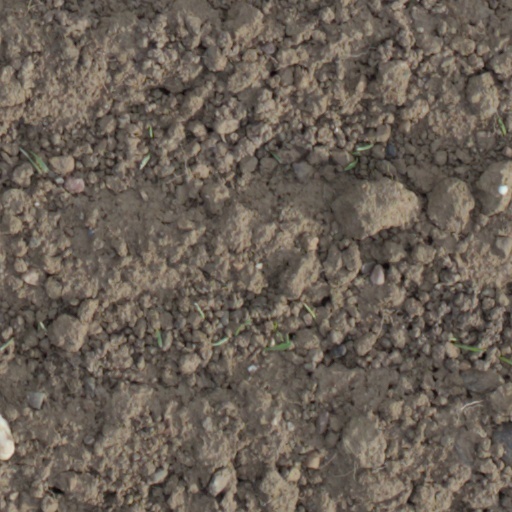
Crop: wheat